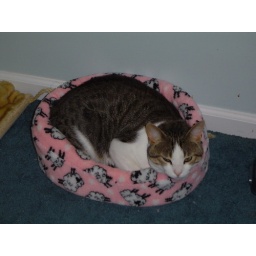
Fat cat in a little bed